Antonio Pérez de Olaguer

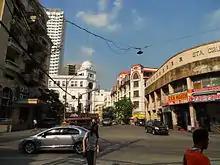
Manila, former Pérez Samanillo department store (back, right)

Antonio Pérez de Olaguer descended from distinguished families both along the paternal and the maternal line. The ancestors of his father originated from Andalusia; his grandfather, Manuel Pérez Marqueti (1829-1889), came from Cádiz. A physician serving in the navy, in the mid-19th century he engaged in trade with the Philippines, then managed state contracts in the islands, and eventually developed own retail and real estate business in Manila. He became one of the Philippine tycoons and left a fortune. The business was inherited by his sons: Antonio's father (1868–1936) and Rafael, who enlarged it further on managing two family-owned companies, R. Pérez Samanillo y Cía and Pérez Samanillo Hermanos. They contributed to urbanization of Manila; the brothers owned much of the Paco district, dried the area and commenced residential development; a street in the city still bears their name. One of few art-decó buildings in Manila used to be their department store.